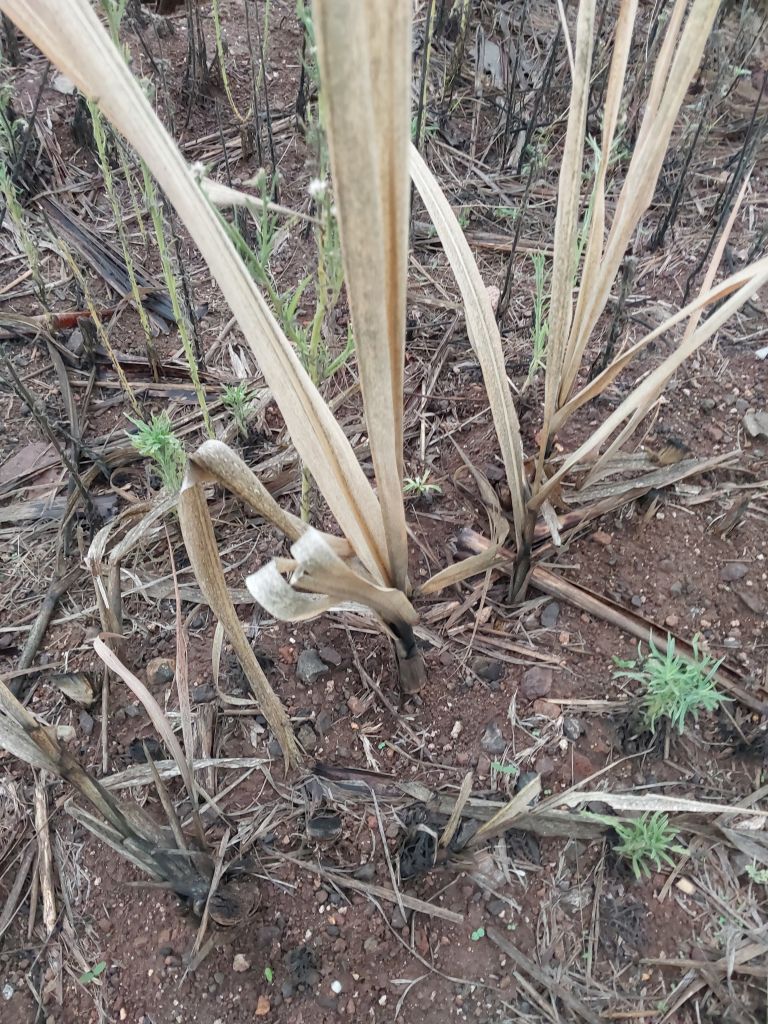
Label: Sett Rot